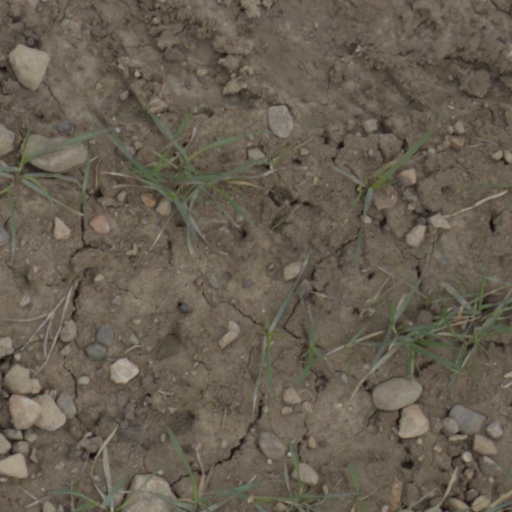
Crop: wheat